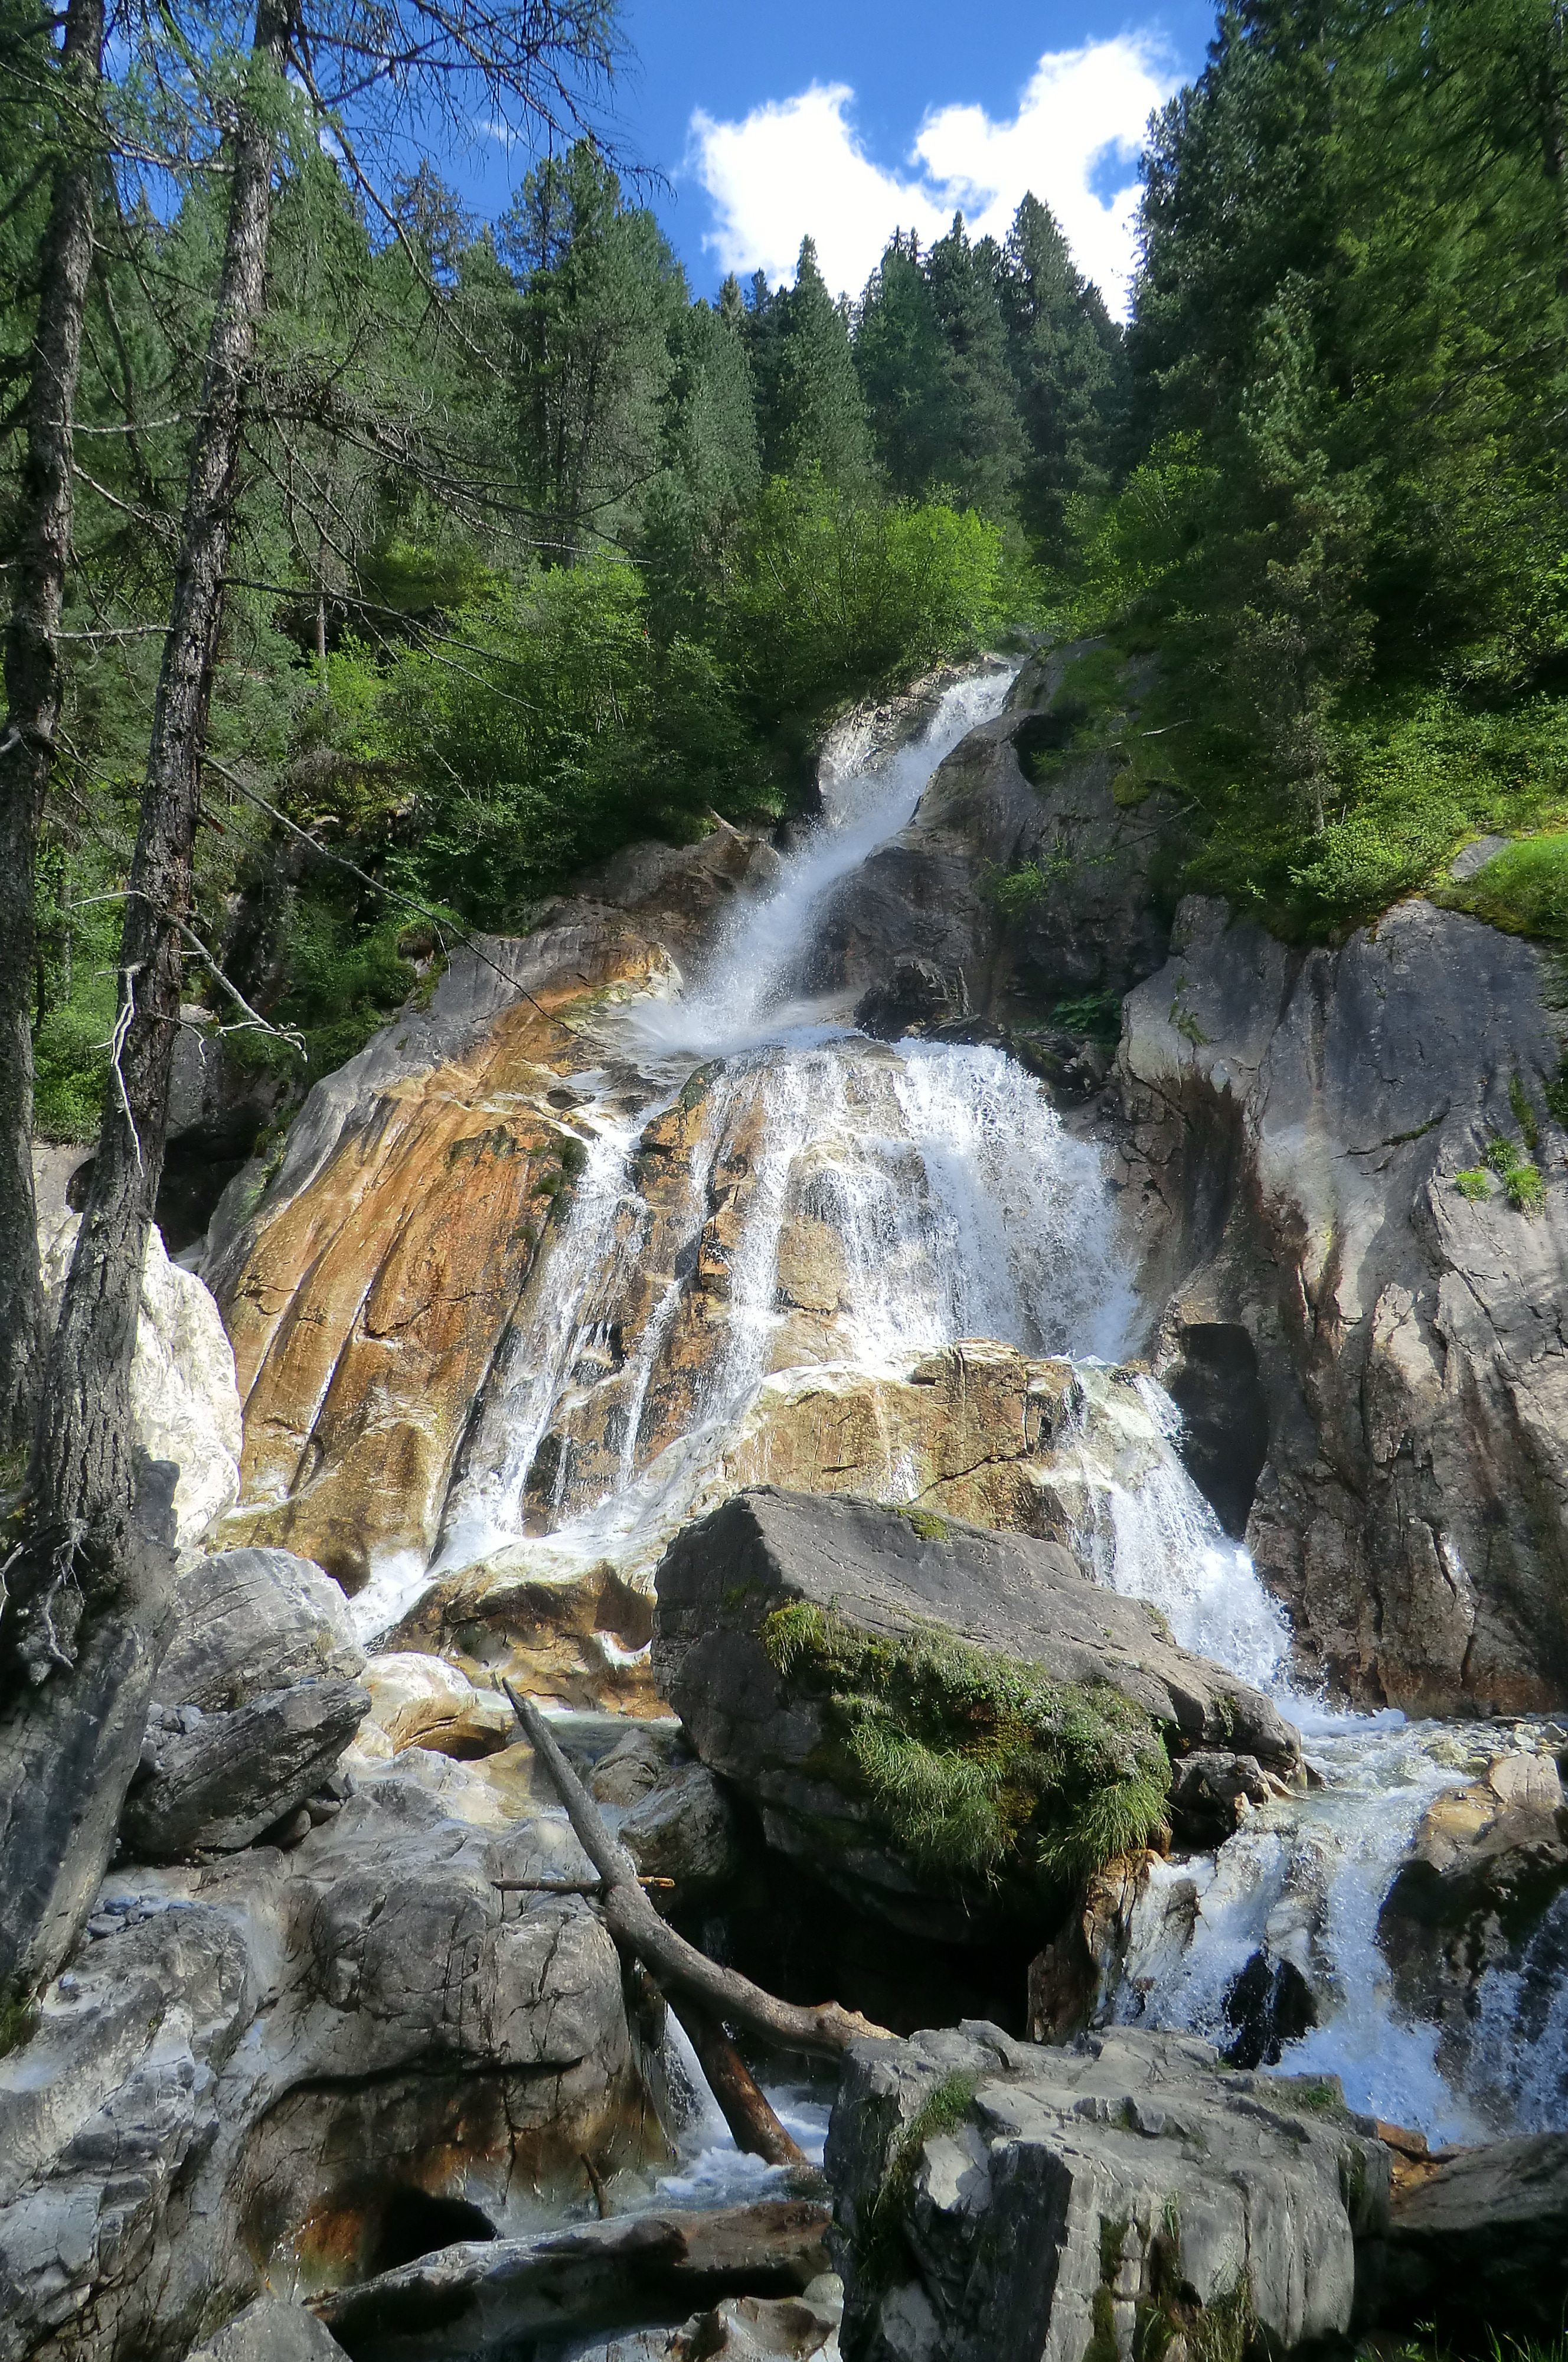
waterfall, austria, nature, water, body of water, nature reserve, watercourse, stream, tree, water resources, water feature, creek, river, state park, arroyo, chute, mountain, landscape, rapid, rock, plant, sky